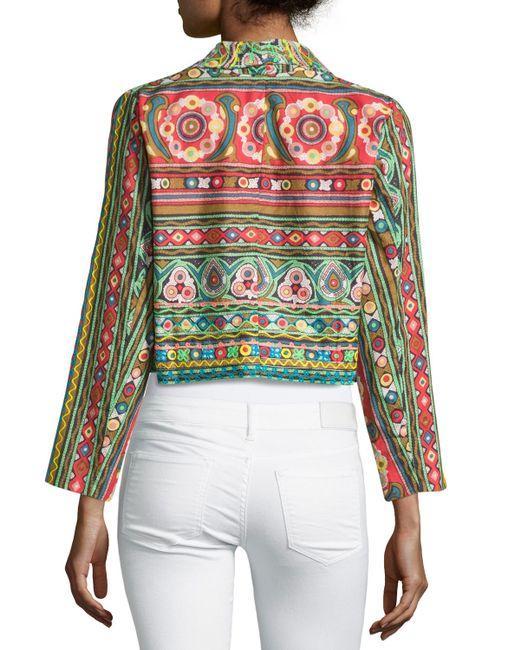
Double D Ranchwear für junge Mädchen